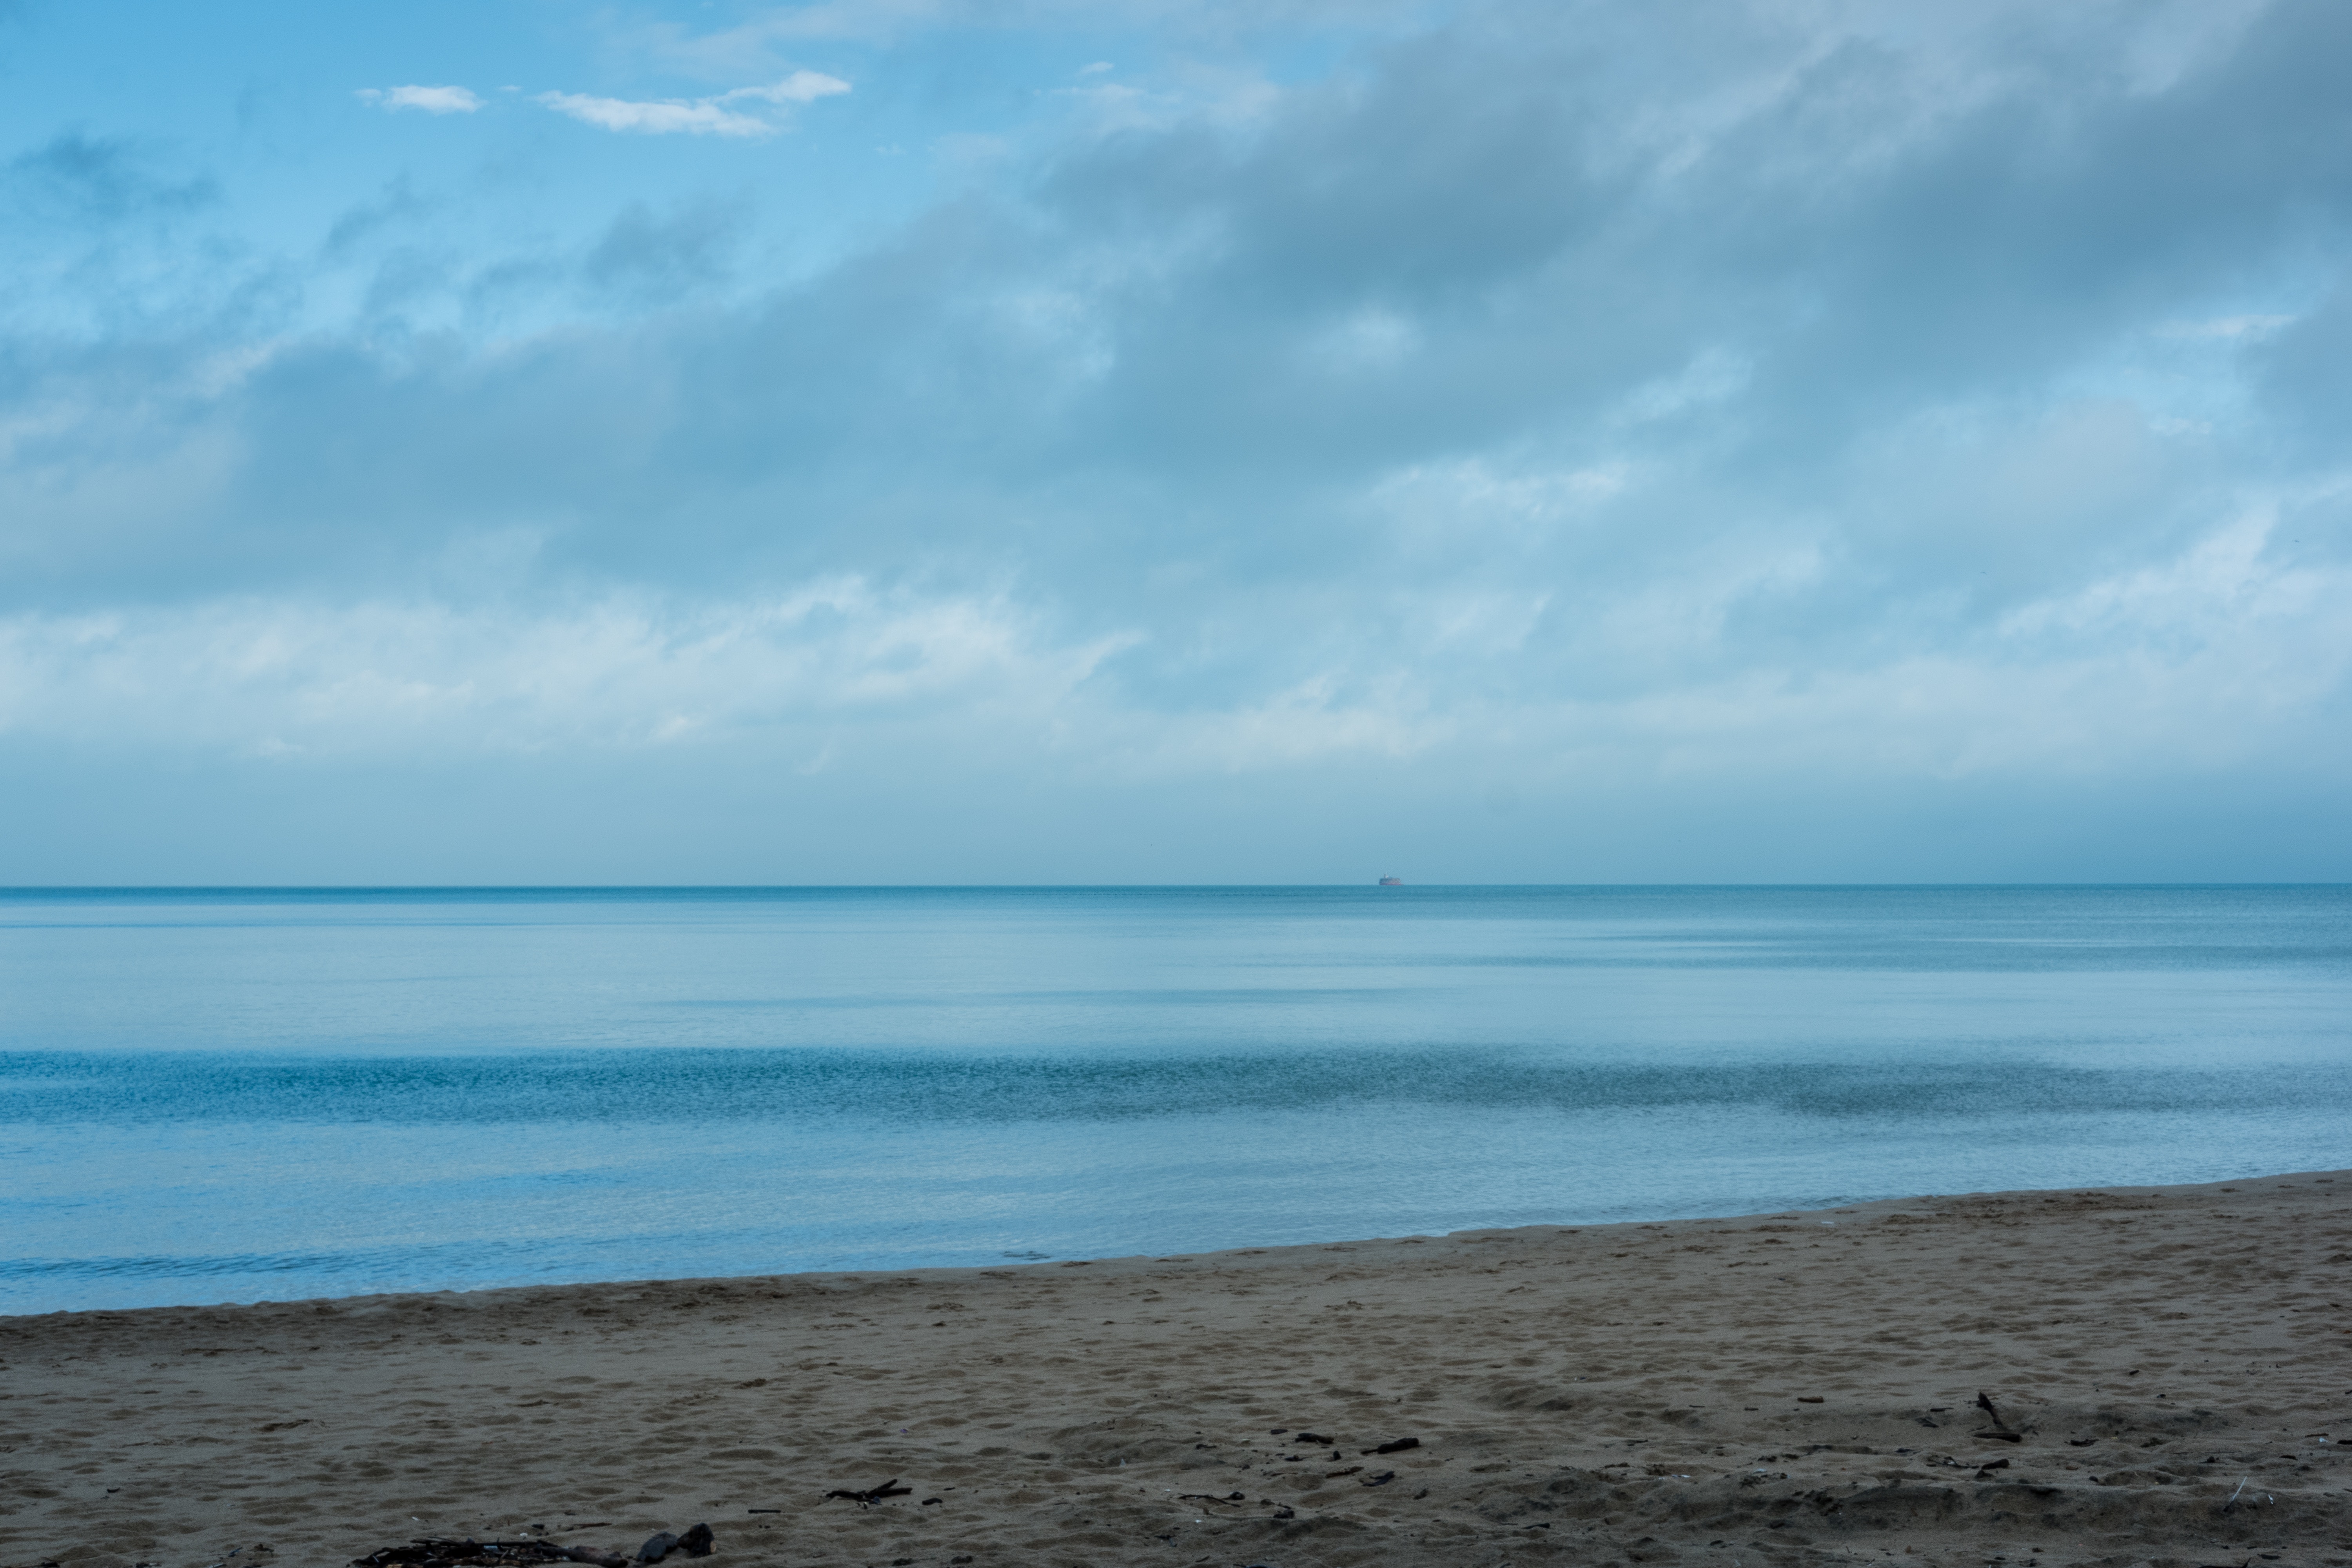
sky, body of water, sea, horizon, blue, ocean, shore, beach, water, cloud, wave, coast, calm, azure, wind wave, coastal and oceanic landforms, sound, sand, vacation, bay, photography, landscape, tide, meteorological phenomenon